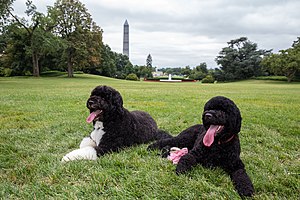
Bo (hund) / Galleri
Bo Obama er en amerikansk hund af racen portugisisk vandhund, der siden april 2009 har været USA's førstehund. Bo er en gave fra senator Ted Kennedy til Barack og Michelle Obama, og deres to døtre Malia og Sasha. Det er også døtrene der har døbt hunden "Bo", da deres kusine havde en kat med samme navn.